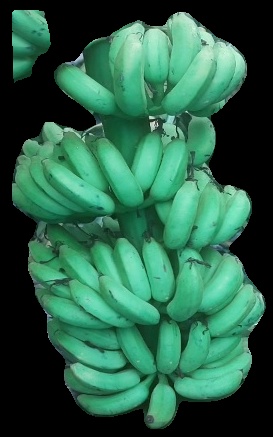
Variety: elakki-bale
Grade: grade1